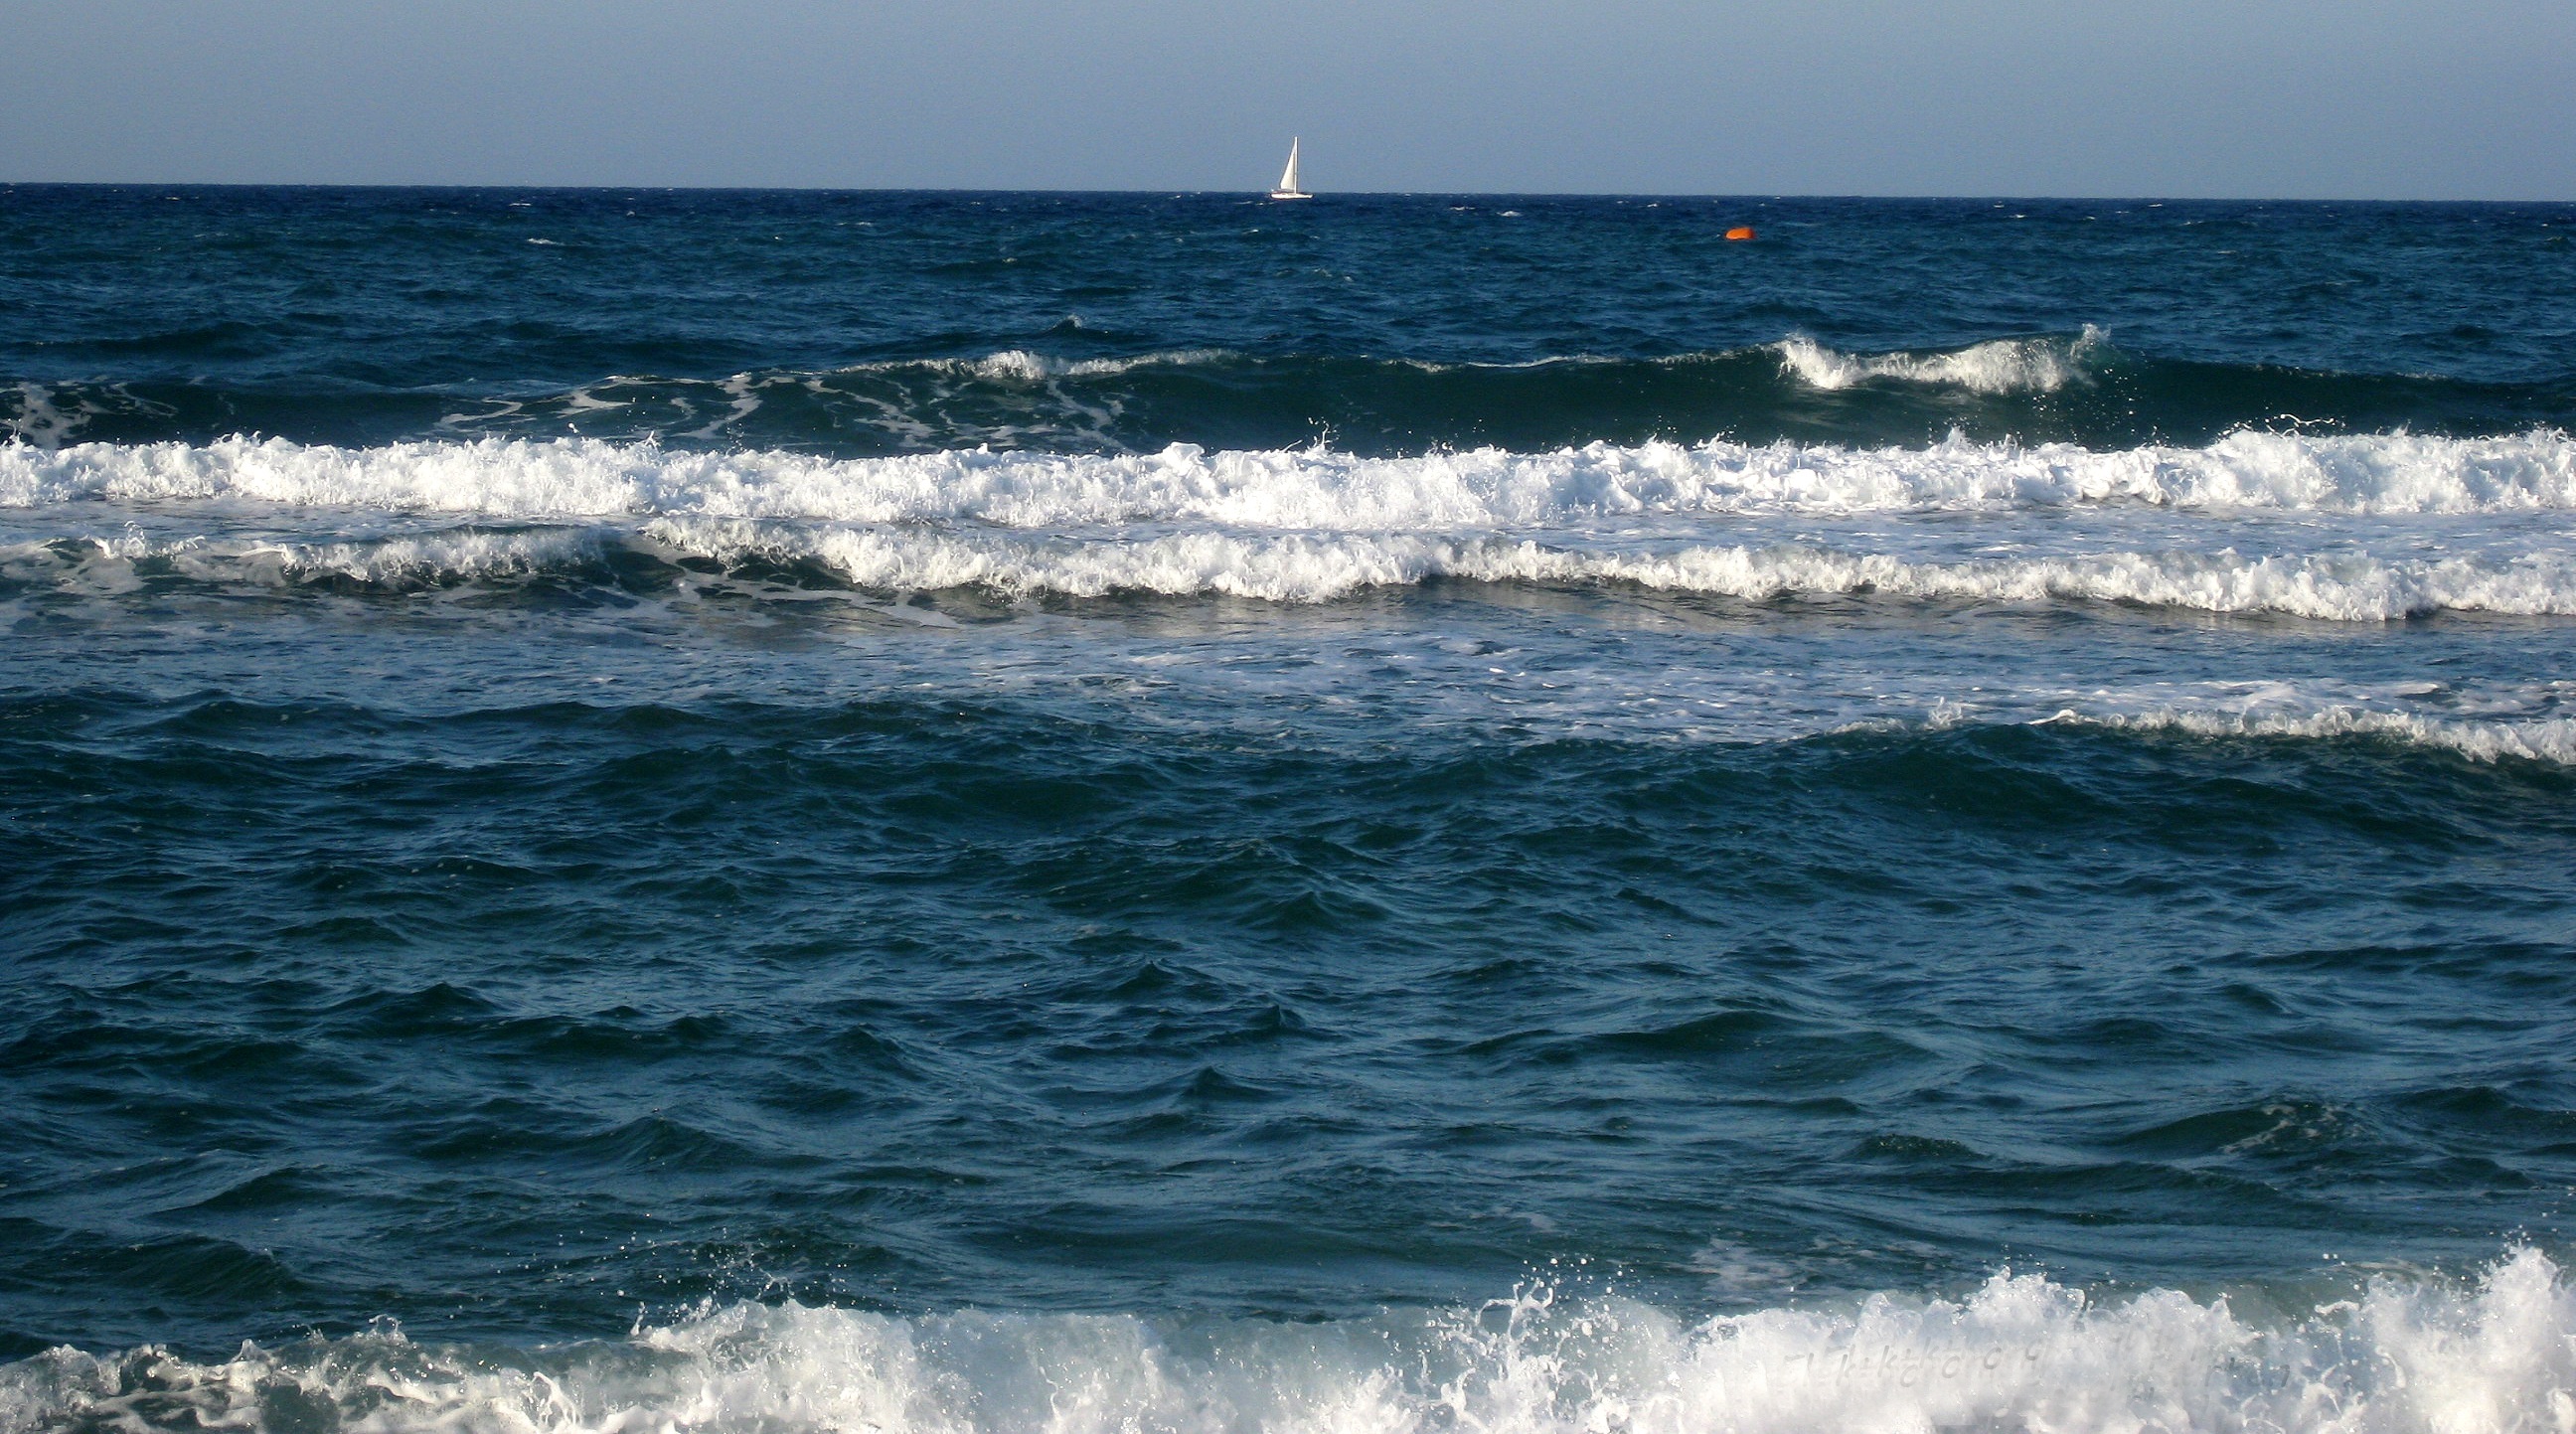
beach, sea, coast, water, ocean, horizon, shore, wave, wind, boot, spray, blue, body of water, cape, wind wave